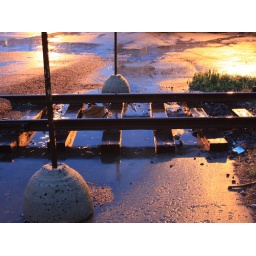
Abandoned train tracks cross a trough funneling water on a rainy evening. This picture has been in Explore.